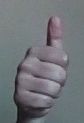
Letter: aleff